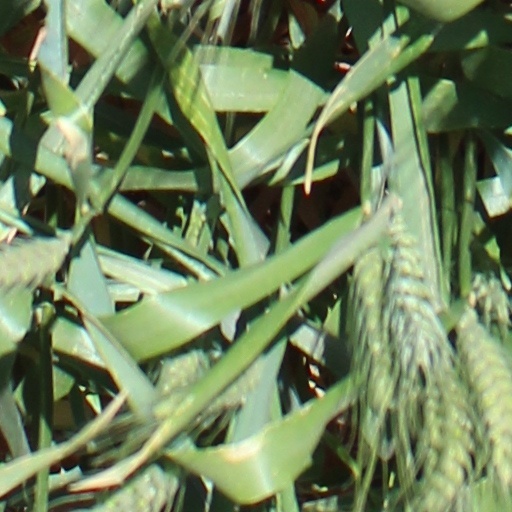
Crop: wheat